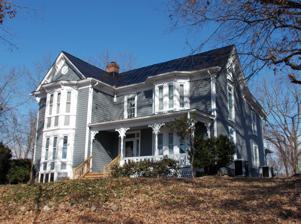
Building: W. N. Seay House
Country: United States of America
Year built: 1889
Historic house in Virginia, United States United States historic place W. N. Seay House U.S. National Register of Historic Places Virginia Landmarks Register W. N. Seay House, November 2012 Show map of Virginia Show map of the United States Location 245 W. 26th St., Buena Vista, Virginia Coordinates 37°44′36″N 79°21′12″W / 37.74333°N 79.35333°W / 37.74333; -79.35333 Area less than one acre Built 1889 ( 1889 ) Architectural style Late Victorian NRHP reference No. 07000826 VLR No. 103-5054 Significant dates Added to NRHP August 16, 2007 Designated VLR June 6, 2007 W. N. Seay House is a historic home located at Buena Vista, Virginia . It was built in 1889, and is a two-story, weatherboarded balloon-frame Late Victorian style dwelling.  It features a highly decorated, one-story, three- bay porch with turned, bracketed posts and jig-sawn balustrade .  Also on the property is a garage/utility building ( c. 1900 ) with board-and-batten siding.  It was built by William Nelson Seay (1850–1939), who helped found Buena Vista. It was listed on the National Register of Historic Places in 2007. References